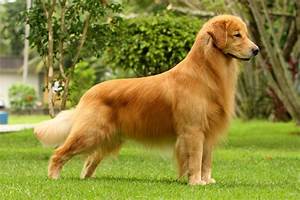
Label: cane